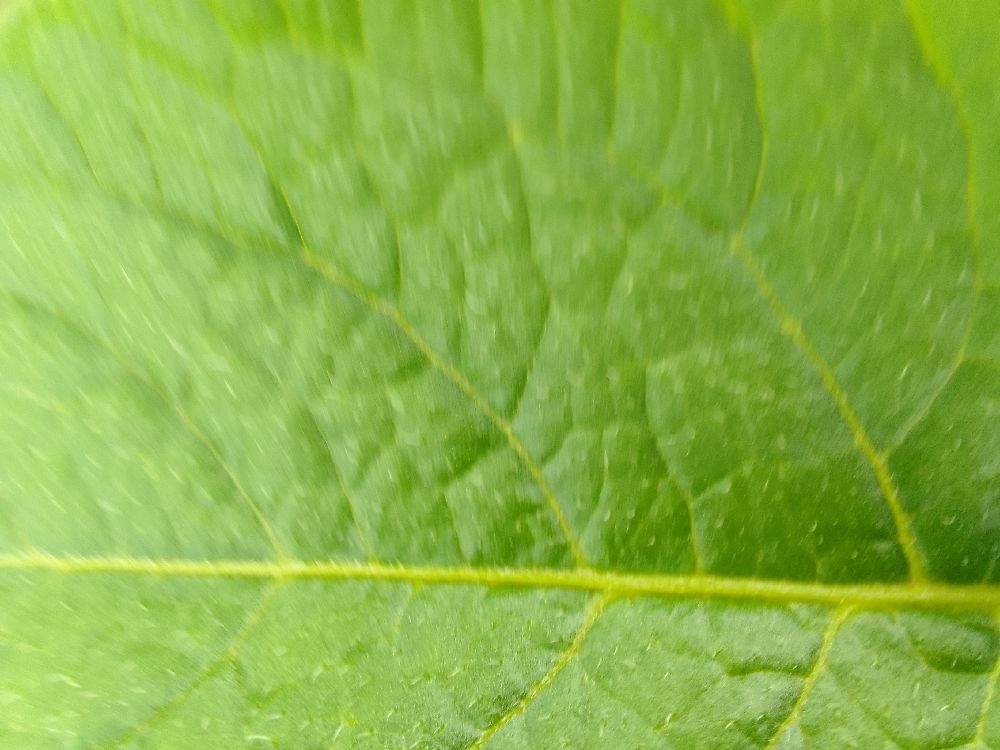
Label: Healthy